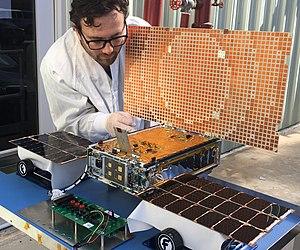
CubeSat désigne un format de nano-satellites défini en 1999 par l'Université polytechnique de Californie et l'université Stanford pour réduire les coûts de lancement des très petits satellites et ainsi permettre aux universités de développer et de placer en orbite leurs propres engins spatiaux. Le projet CubeSat assure la diffusion du standard et contribue à garantir l’adéquation des satellites avec la charge utile principale des lanceurs qui les mettent en orbite. Le nombre de CubeSats satellisés est en forte croissance : 287 satellites utilisant ce standard, dont la masse peut aller de 1 à 10 kg, ont été placés en orbite en 2017 alors qu'ils n'étaient que 77 en 2016.
Cet article présente la liste des sondes spatiales envoyées vers les objets du système solaire, y compris celles qui ont échoué. Les simples survols lors de manœuvres d'assistance gravitationnelle et les projets confirmés de futures missions sont également recensés, mais pas les projets de missions spatiales annulés ou non confirmés.
Mars Cube One ou MarCO sont deux nano-satellites expérimentaux de type CubeSat 6U de la NASA lancés en même temps que la sonde spatiale InSight de l'agence spatiale américaine et se dirigeant comme celle-ci vers la planète Mars. Les deux CubeSats, MarCO-A et MarCO-B, ont servi à titre expérimental de relais de télécommunications entre la Terre et InSight durant la descente de celui-ci vers la surface de Mars. Il s'agit des premiers satellites de cette taille utilisés dans le cadre d'une mission interplanétaire.